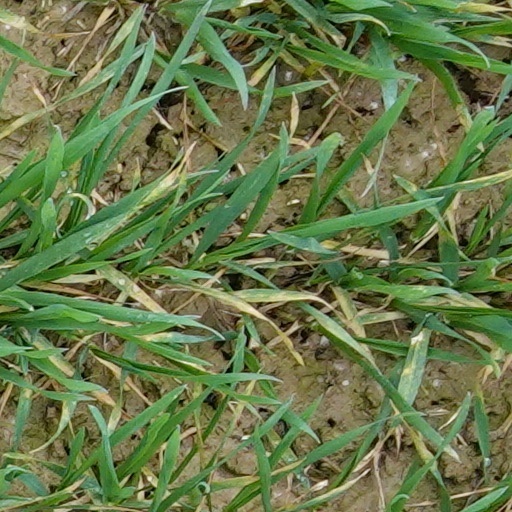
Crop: wheat